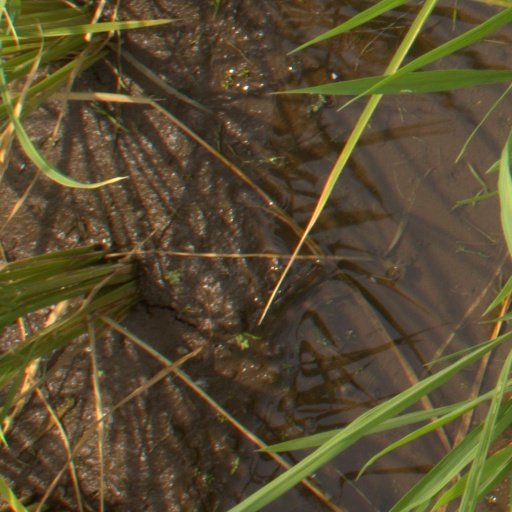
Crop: rice